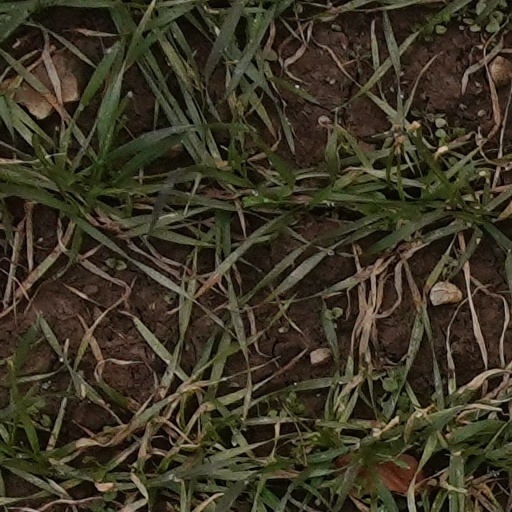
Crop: wheat